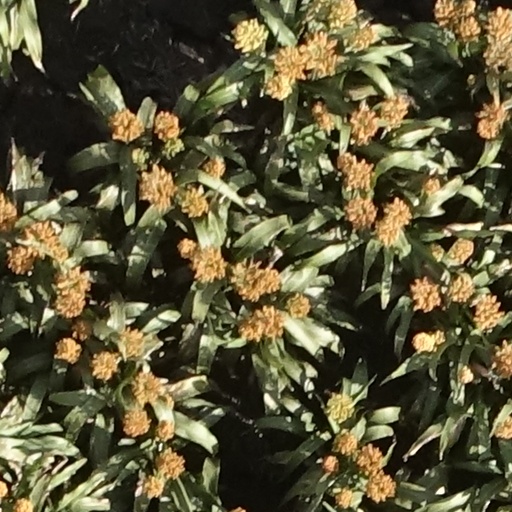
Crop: sorghum